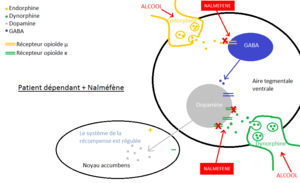
Schéma expliquant l'action du Nalméfène sur le système opioïde
Le nalméfène, connu à l'origine sous le nom de nalmétrène et commercialisé sous les noms de Revex aux États-Unis et Selincro en Europe, est un antagoniste des récepteurs opioïdes développé dans les années 1970 et utilisé principalement dans la gestion de la dépendance à l'alcool et également étudié pour le traitement des autres dépendances comme le jeu pathologique.